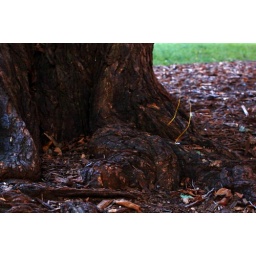
Formation flying around the tree